Raspenava

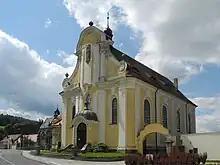
Church of the Assumption of the Virgin Mary

The main landmark of Raspenava is the Church of the Assumption of the Virgin Mary. It was built in the neo-Baroque style in 1906–1907.